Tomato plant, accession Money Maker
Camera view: tilt-top (135 deg); turntable rotation: 240 degrees
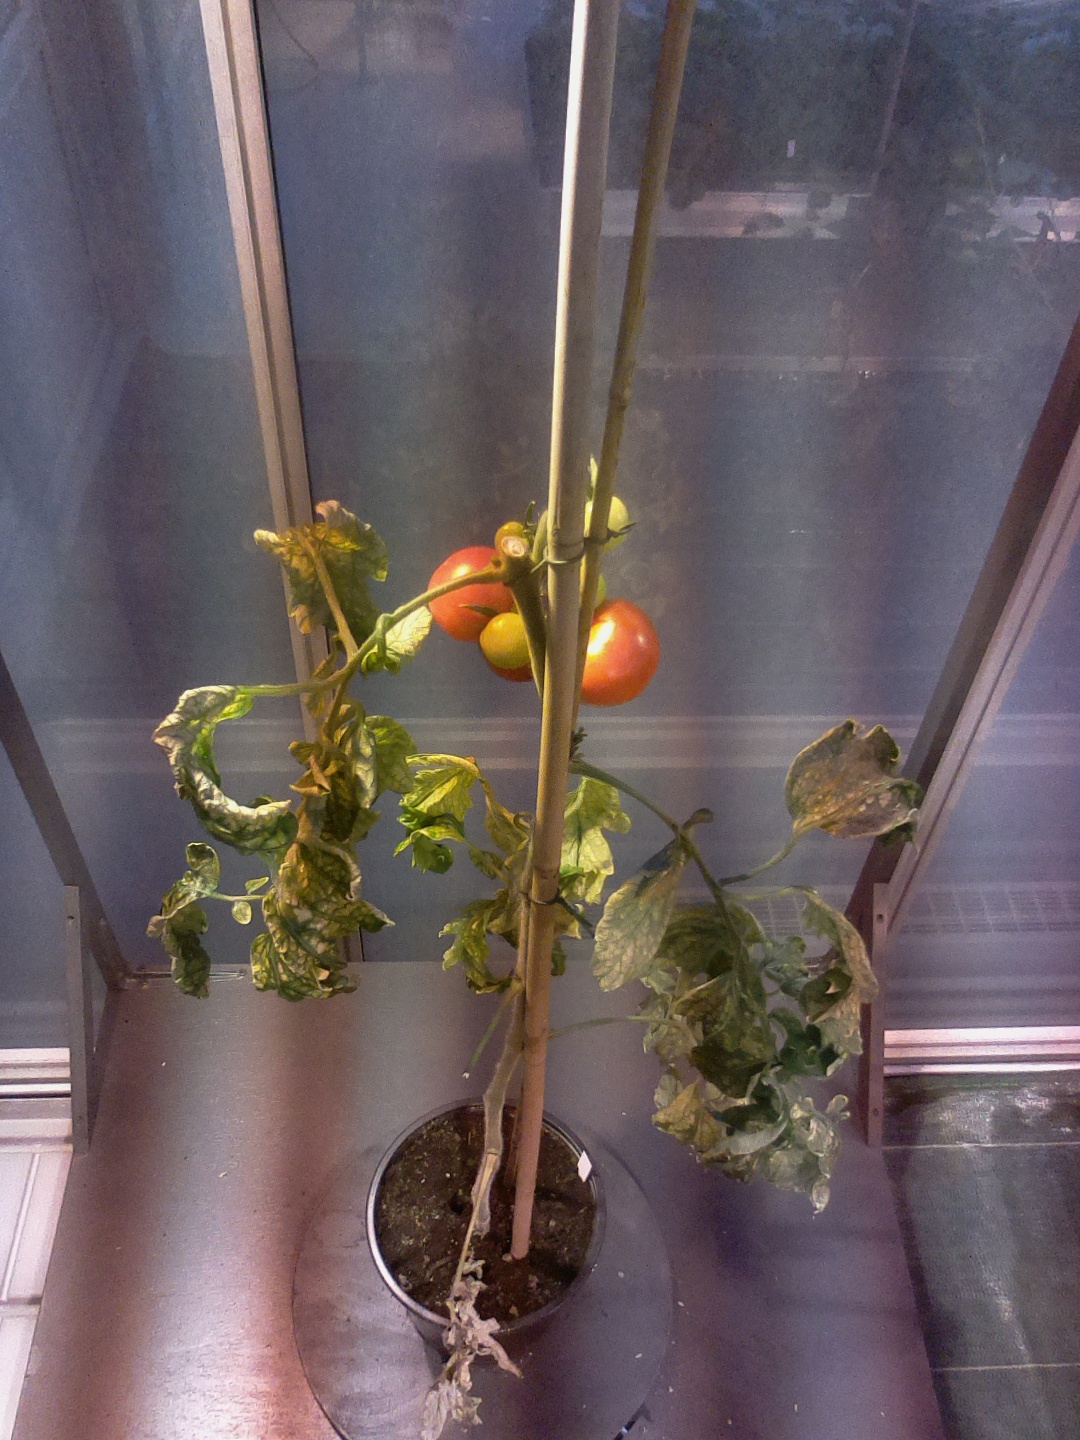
BBCH growth stage 85: 50%-60% of fruits show typical fully ripe color